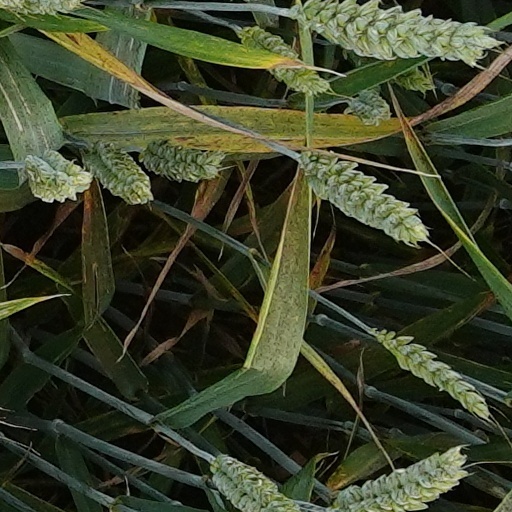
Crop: wheat